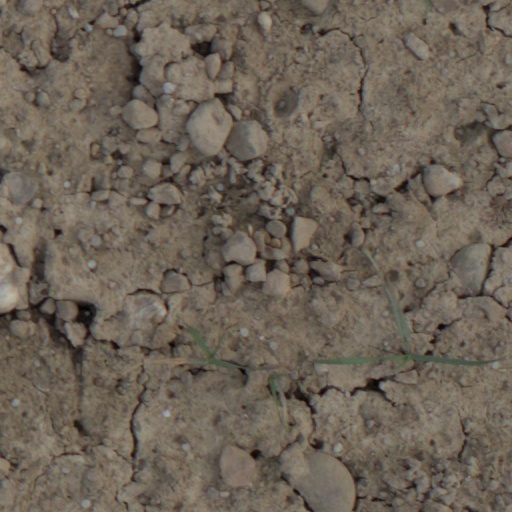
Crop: wheat